Joseph Thierry

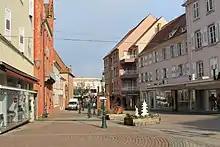
Rue Joseph Thierry in his birthplace, Haguenau

After leaving the government Thierry was appointed temporary Ambassador to Spain in place of Léon Geoffray, where he convinced the Spanish government to take a position of benevolent neutrality. Joseph Thierry died of a heart attack on 22 September 1918 in San Sebastián, Spain.